Amagasaki Center Pool-mae Station

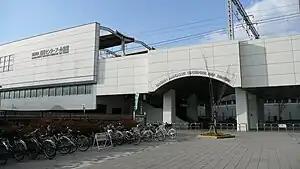
Amagasaki Center Pool-mae Station

is a passenger railway station located in the city of Amagasaki Hyōgo Prefecture, Japan. It is operated by the private transportation company Hanshin Electric Railway.